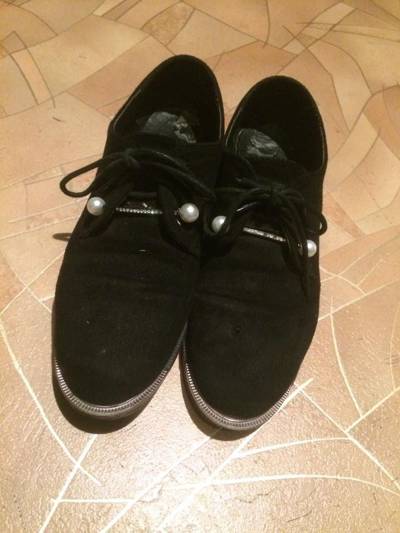
Waste category: shoes